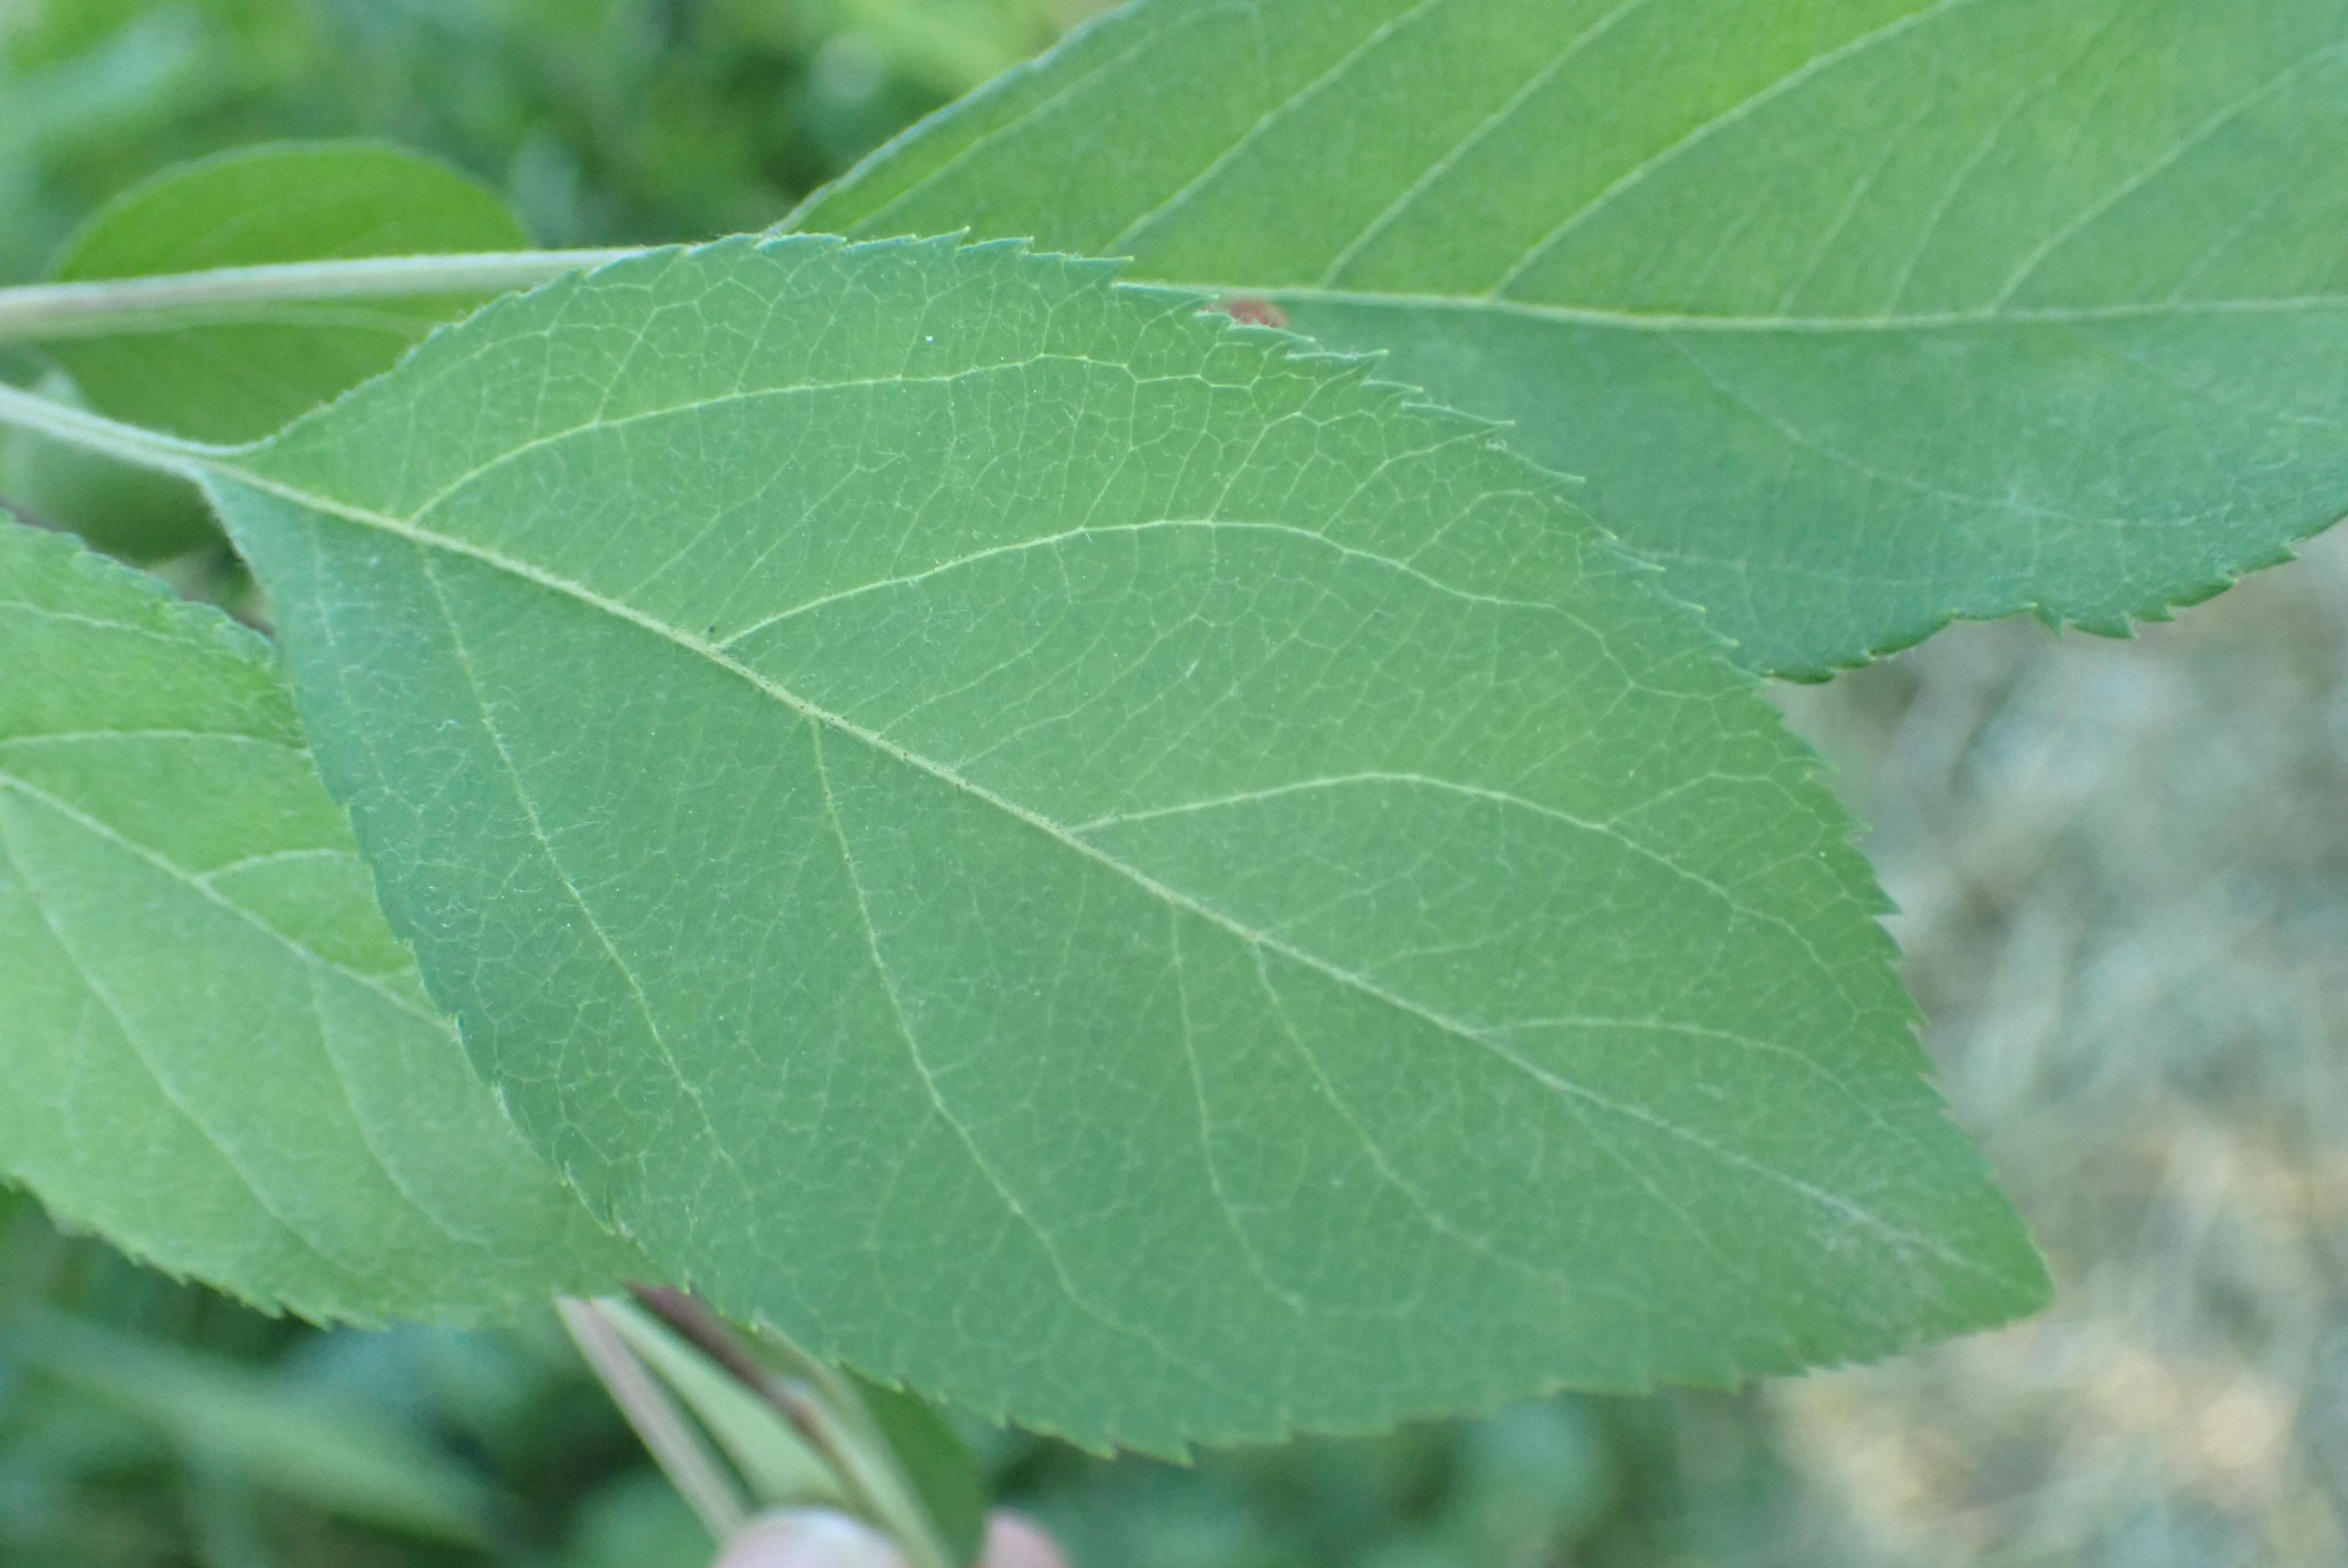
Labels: healthy